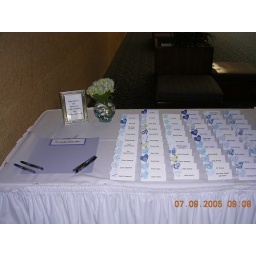
The sign in table